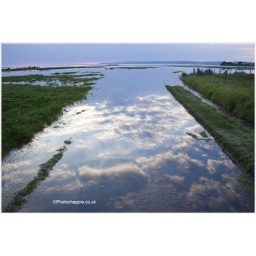
I love the sky reflections in the water at Llhanridian Marsh.